IAI Searcher

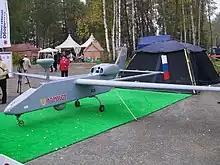
Russian "Forpost".

The Searcher looks almost identical to the Scout and Pioneer, but is in fact scaled up and is well over twice the size of the Scout. The Searcher is powered by a piston engine. The new design features updated avionics and sensor systems with greater flight endurance as well as increased redundancy for improved survivability. In addition to Israel, the system had been exported and is or was in use by Singapore and Turkey, as well as Thailand, Russia, India, South Korea, and Sri Lanka.